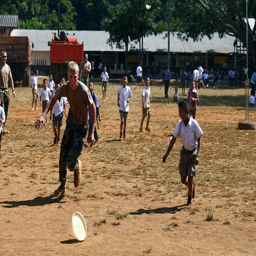
A group of young men playing a game of frisbee.
A Frisbee is on the dirt as a group of boys run toward it.
A soldier plays a game of frisbee with local children.
The people are running on the barren land.
Kids are playing in a park with a frisbee.